Describe the emotion expressed in this image:  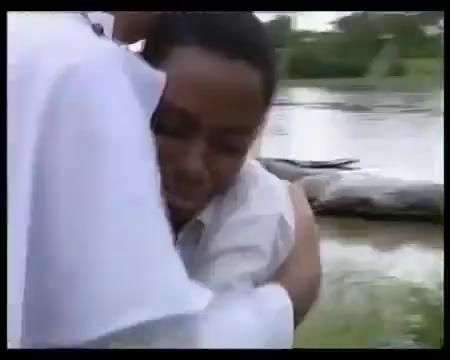
This person displays Pain, valence and arousal with low intensity.